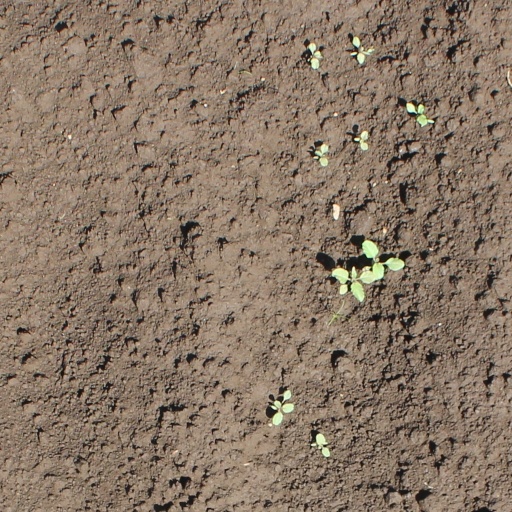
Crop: soybean